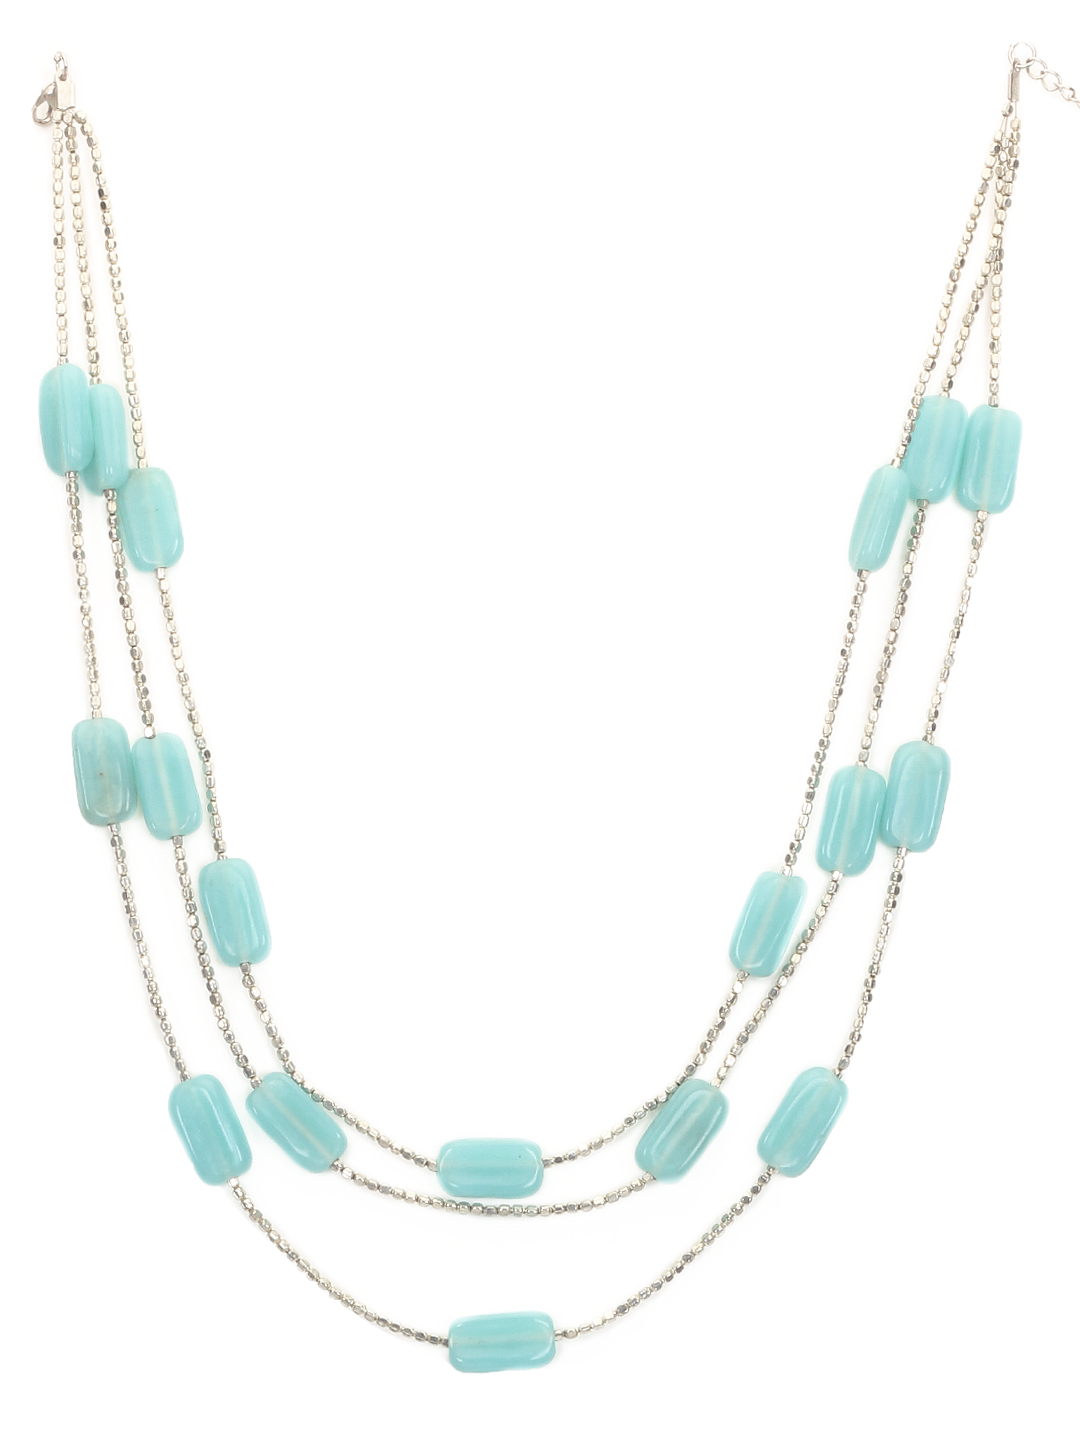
Femella Blue Necklace
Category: Accessories / Jewellery / Necklace and Chains
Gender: Women
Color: Blue
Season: Fall 2012
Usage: Casual